Roni Fradkin

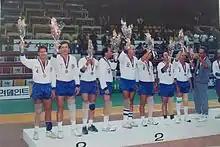
Israeli volleyball team at the 1988 Seoul Paralympic Games

Roni Fradkin competed for Israel in men's standing volleyball at the 1976 Summer Paralympics, 1980 Summer Paralympics, 1984 Summer Paralympics and 1988 Summer Paralympics. As a member of the Israeli team, he won gold medals in 1976, 1980, and 1984 and a silver medal in 1988.